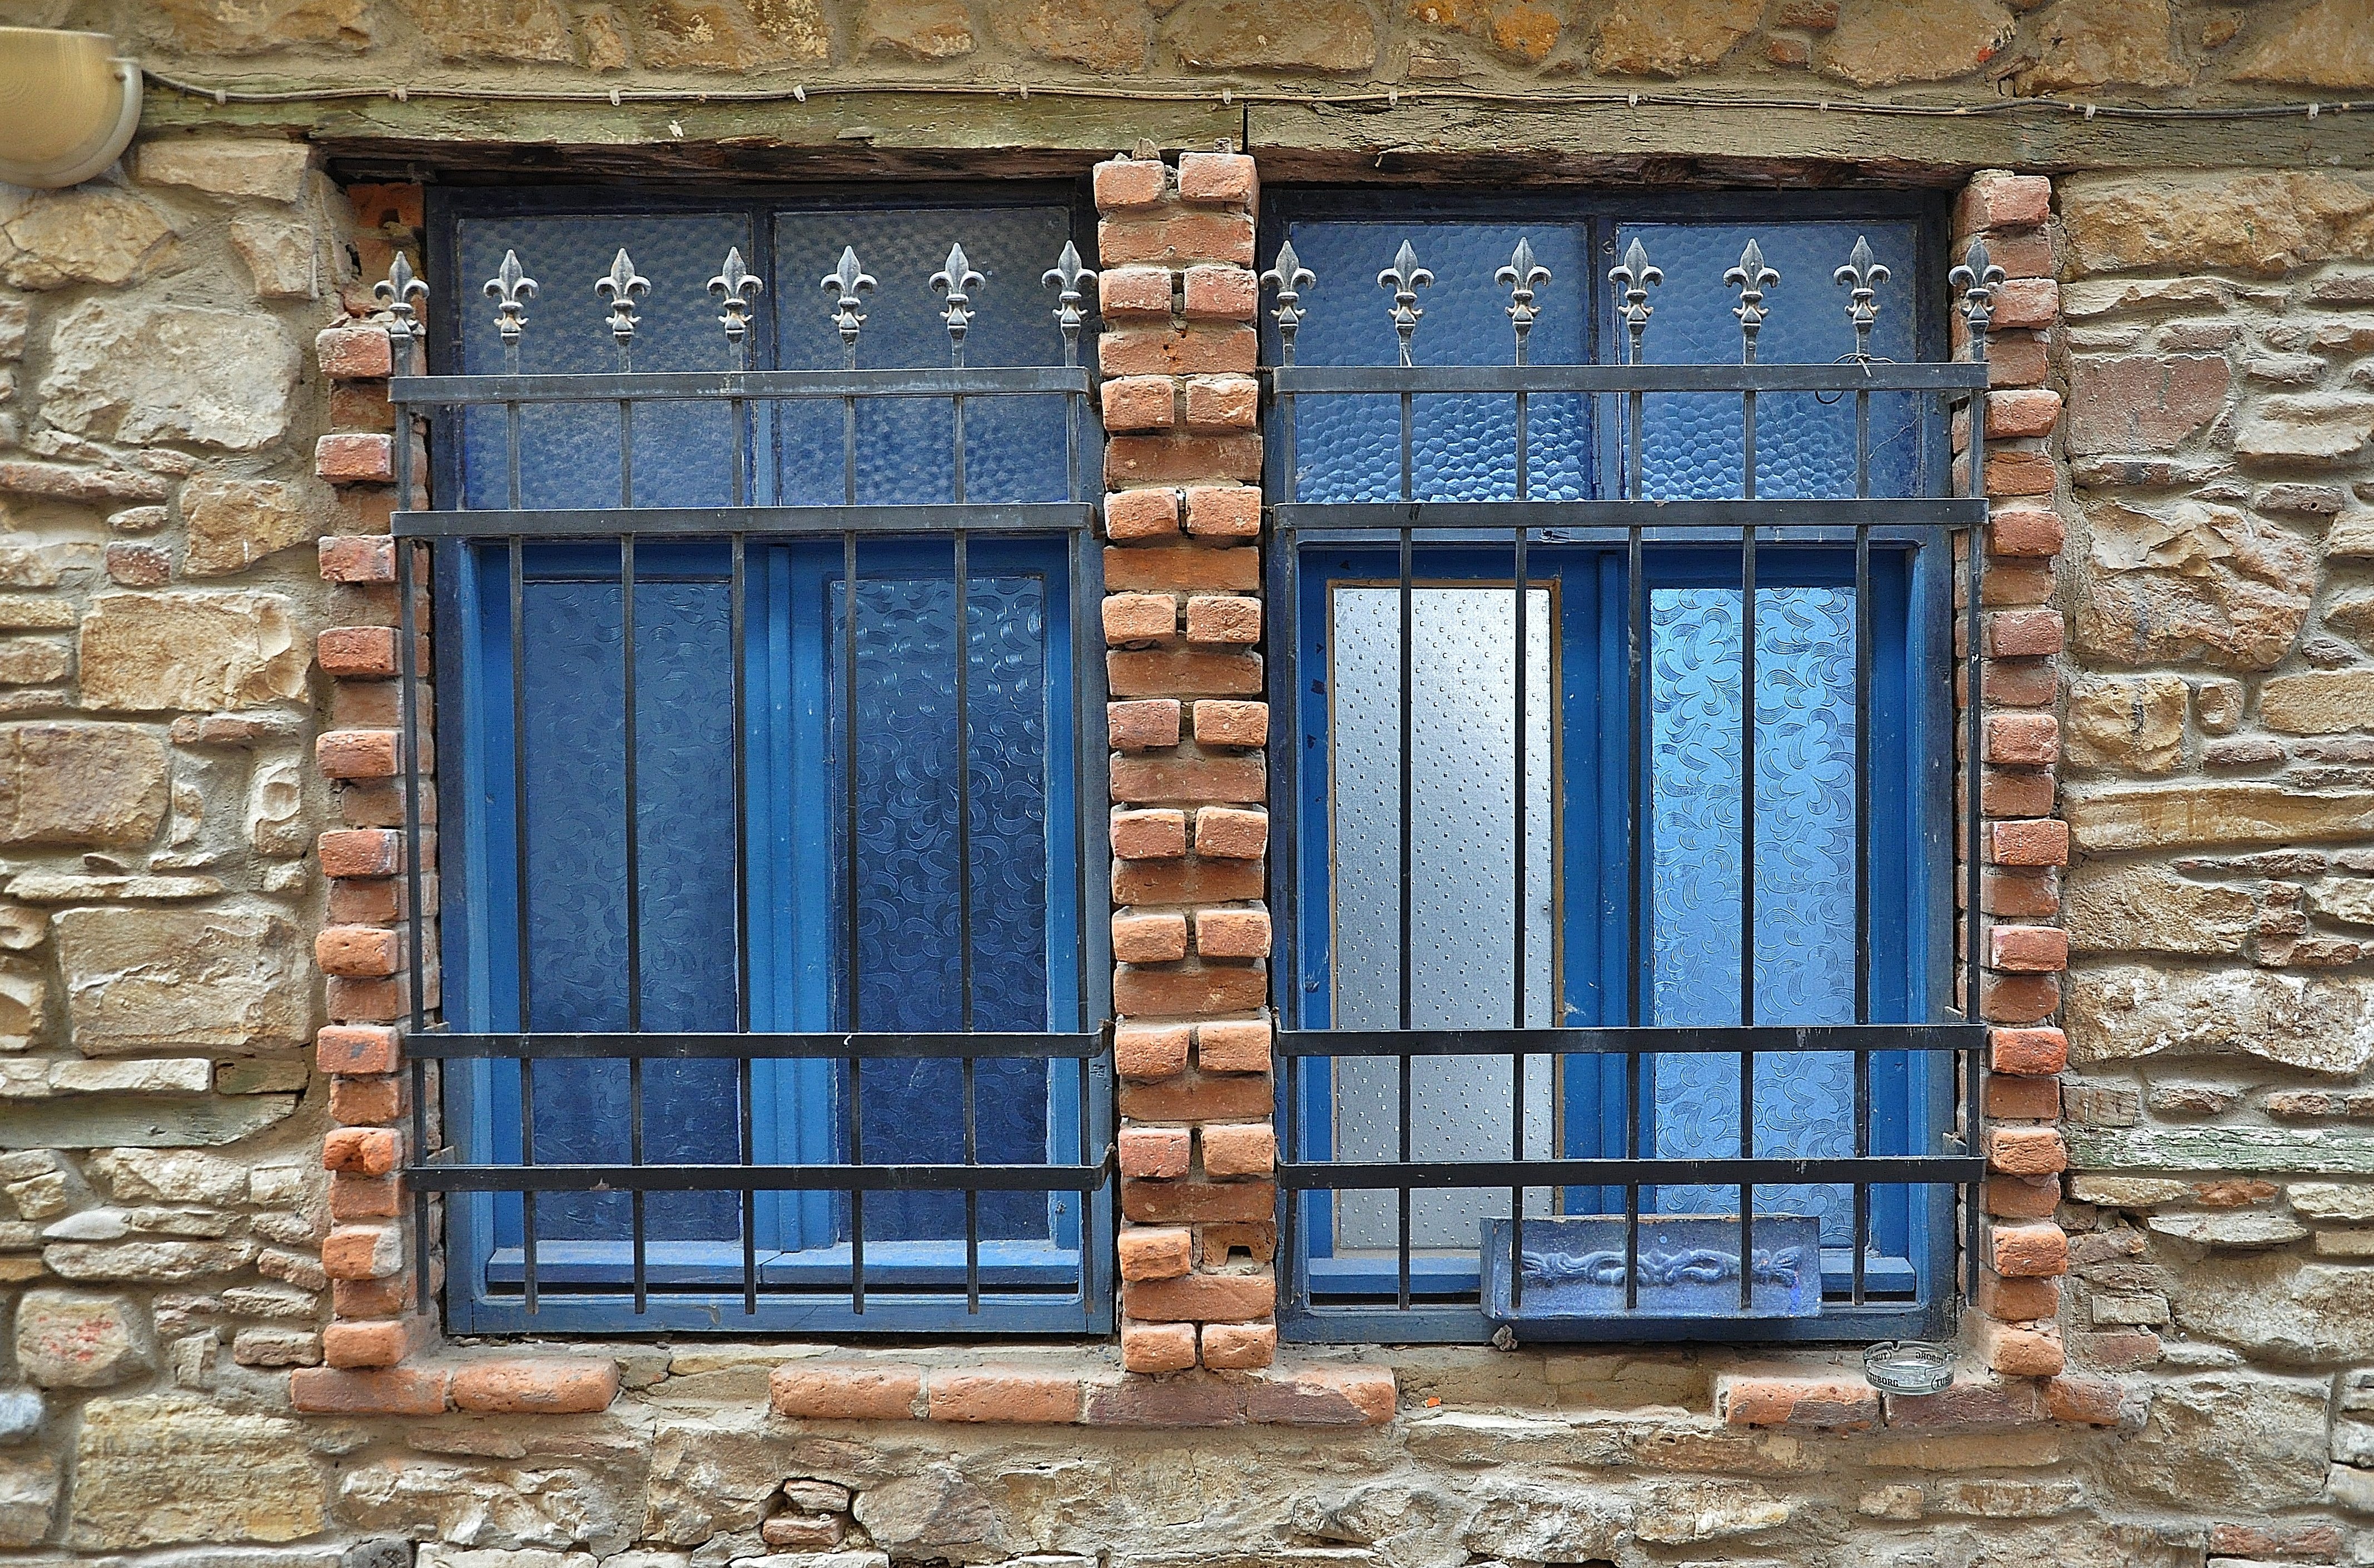
wood, house, window, building, old, wall, cottage, facade, gray, property, blue, brick, door, housing, stones, brickwork, window covering, sash window